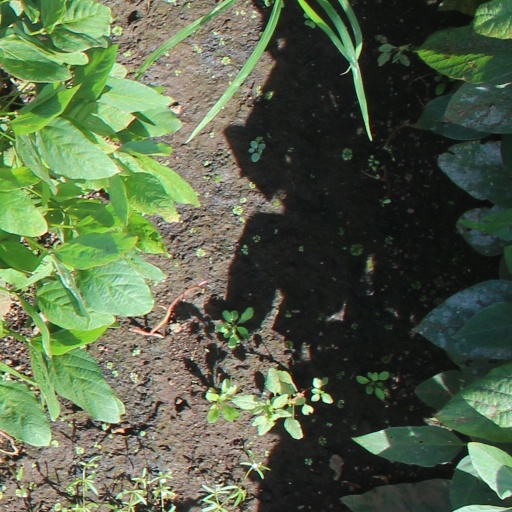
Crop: soybean